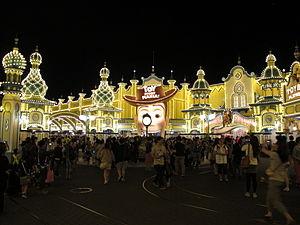
Legoland Discovery Centre Atlanta ouvert au public le 17 mars.
Toy Story Midway Mania ou Toy Story Mania est une attraction sur le thème de Toy Story ouverte en 2008 dans les parcs Disney's Hollywood Studios et Disney California Adventure et à Tokyo DisneySea en 2012. L'attraction, un parcours scénique interactif, a été conçue sous le nom de projet Midway Game.
Tokyo DisneySea est le second parc à thème ouvert le 4 septembre 2001 au sein du Tokyo Disney Resort. Situé au sud de Tokyo Disneyland, on peut rejoindre le parc en empruntant la Disney Resort Line. Ce parc à thème permet d'élargir l'offre du complexe et de le transformer comme les autres domaines Disney en un « resort ».